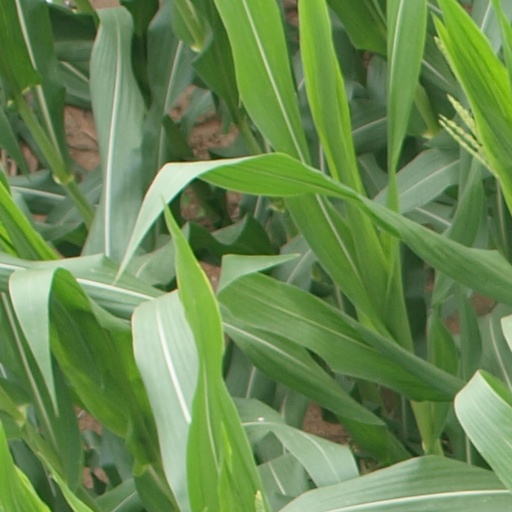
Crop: maize; corn